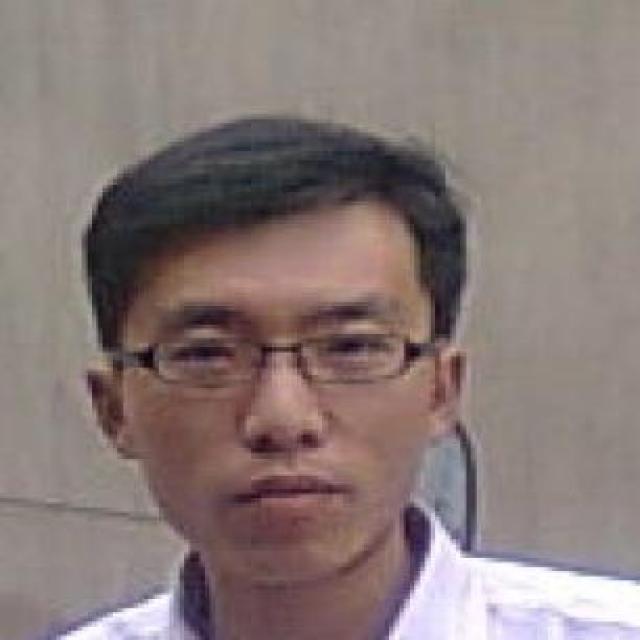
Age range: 21-44